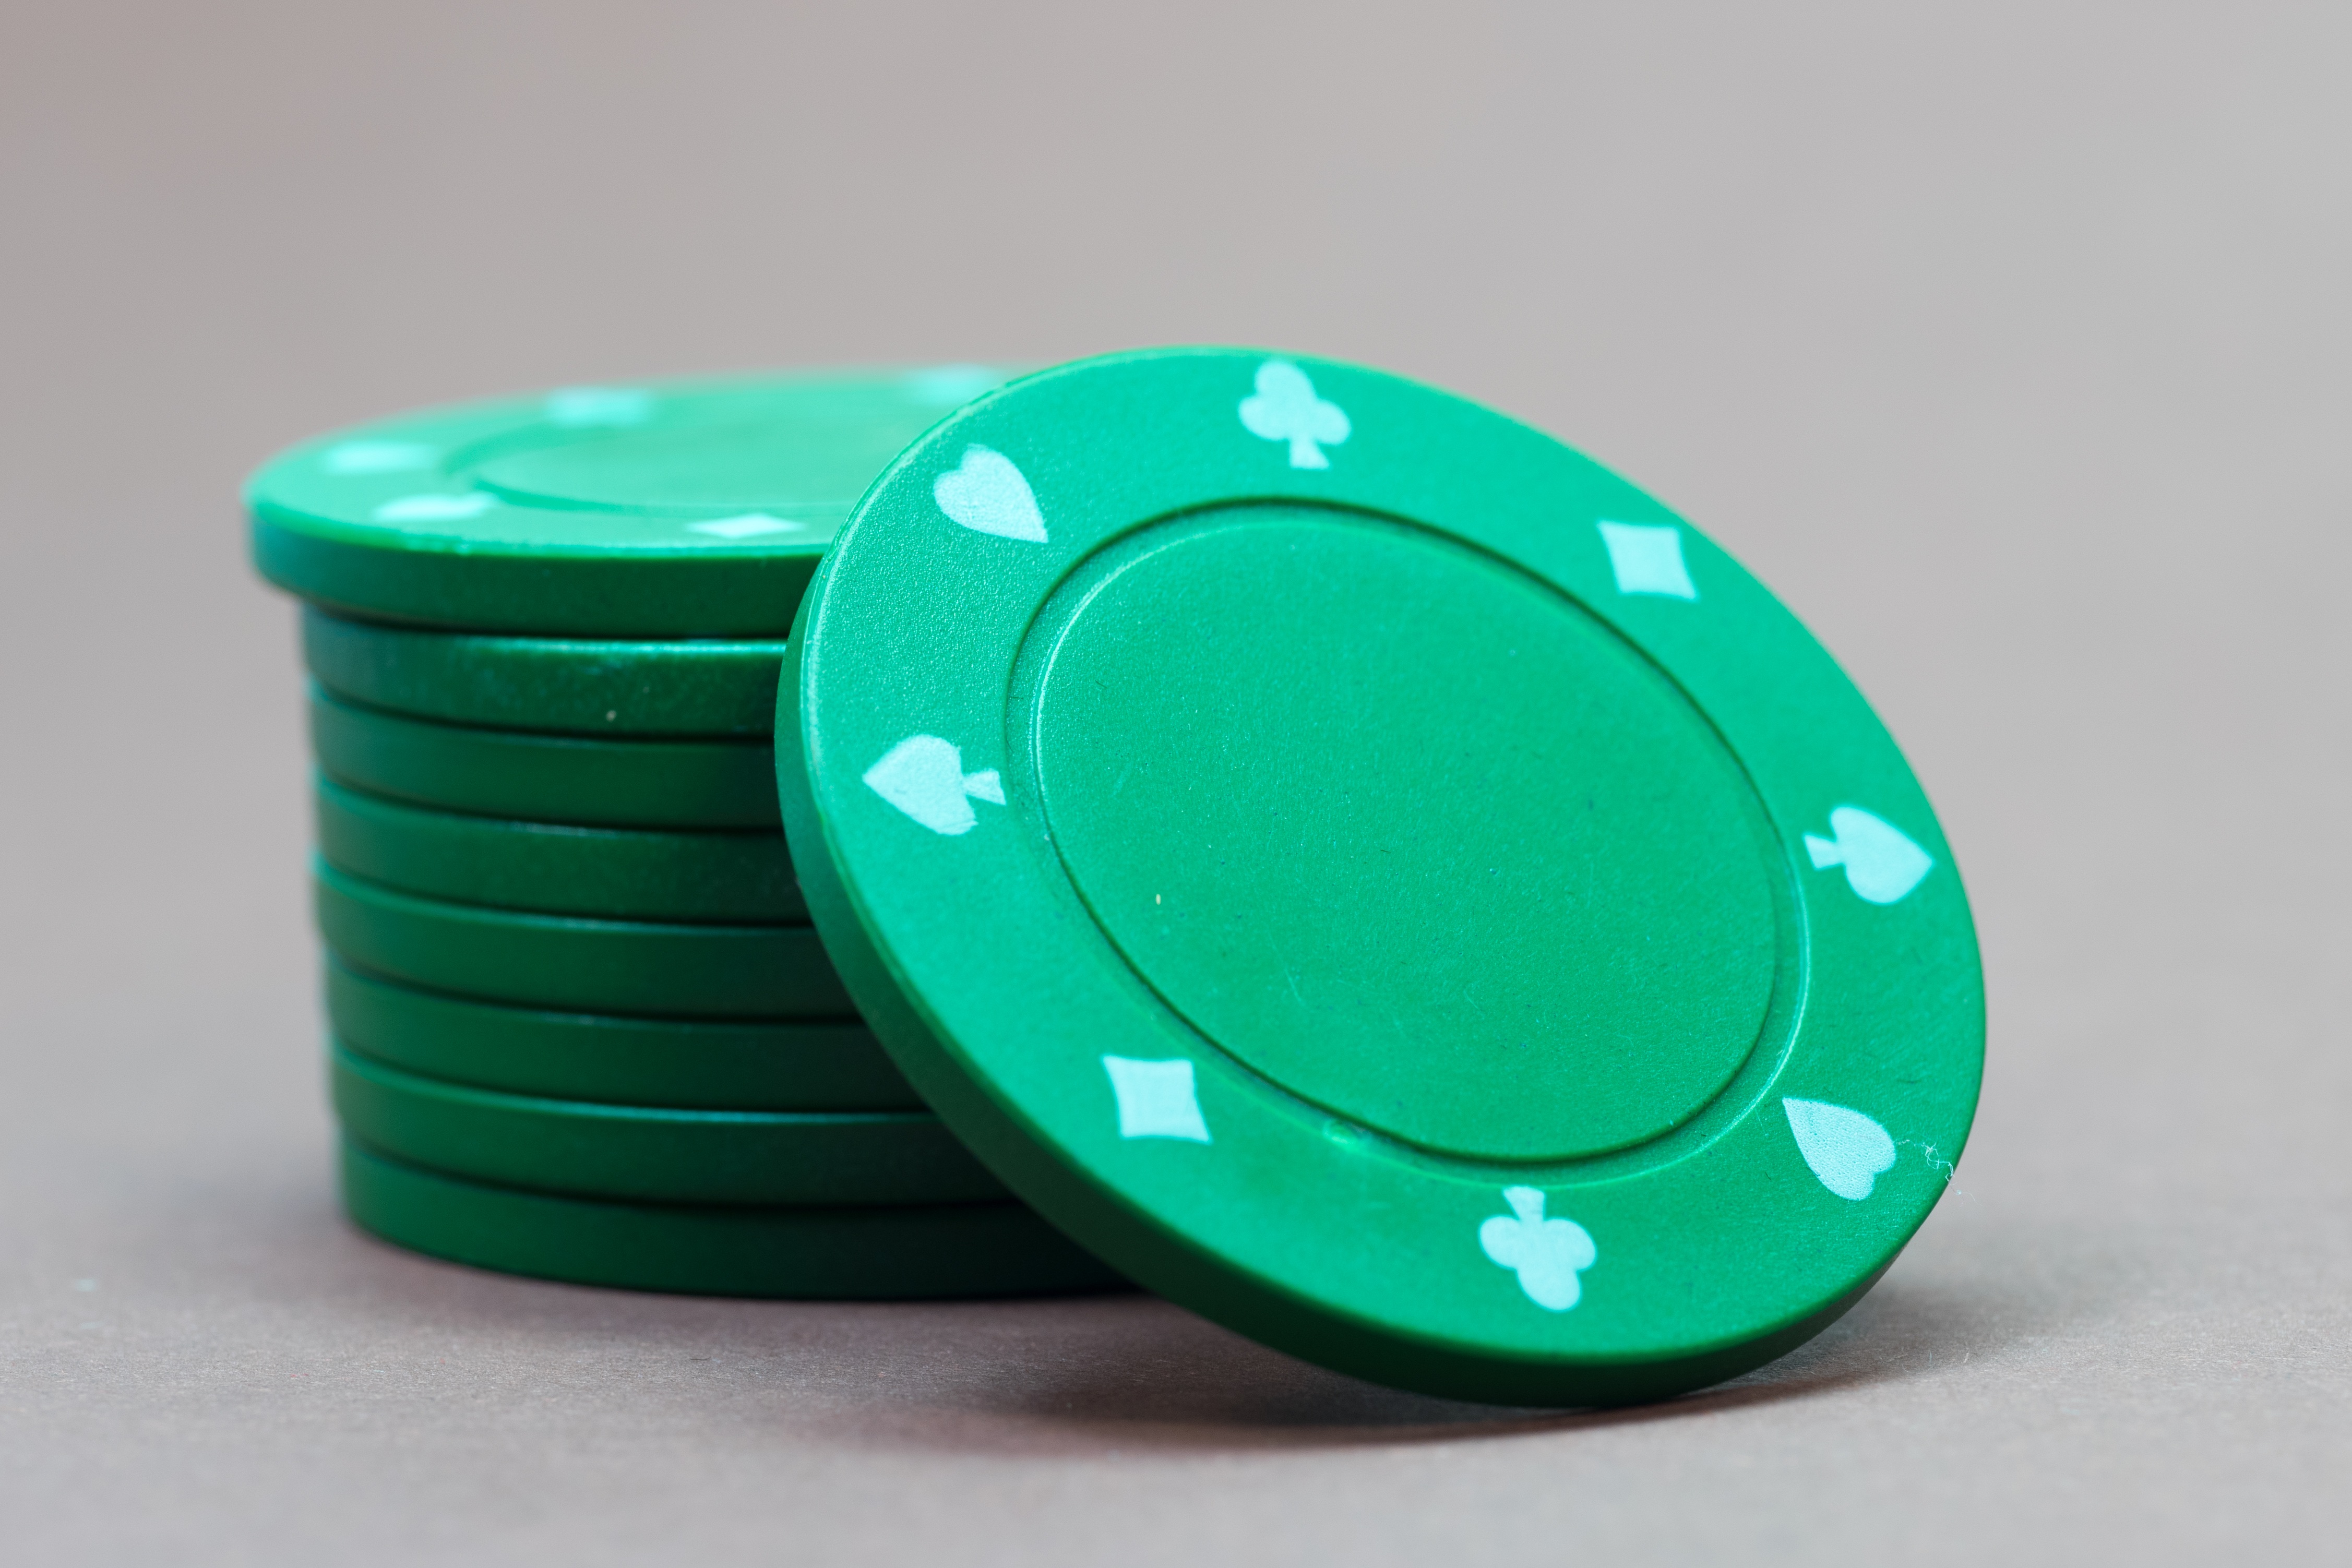
play, green, circle, jewellery, aqua, turquoise, toys, random, gambling, distribution, games, addiction, jade, emerald, gemstone, win, chips, poker, profit, pay, gesellschaftsspiel, card game, poker game, game bank, lucky number, fashion accessory, play poker, addicted to gambling